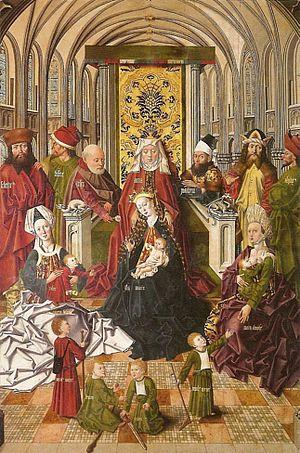
Sainte Parenté, dans la Wiesenkirche de Soest. Maître de 1473
L'église Sainte-Marie-des-Prés, Kirche St. Maria zur Wiese ou Wiesenkirche en allemand, de Soest est une église réformée qui est un exemple typique des églises-halles de Westphalie. D'une base presque carrée, son intérieur donne l'impression d'une pure paroi de fenêtres portée par des piliers en faisceau élancés. Dans le chœur, les fenêtres touchent presque le sol. De jour, l'intérieur de l'église est aéré et baigné de lumière. Trois vaisseaux de même hauteur ou presque, à voûte très plate, impriment à l'édifice son équilibre. L'histoire du bâtiment remonte jusqu'à la pose de la première pierre en 1313. La paire de tours n'a été édifiée que dans la deuxième moitié du XIXᵉ siècle.
Le Maître westphalien de 1473 est le nom de convention d'un artiste travaillant en Westphalie dans la deuxième moitié du XVᵉ siècle et à Lübeck au début du XVIᵉ siècle. Le maitre a reçu ce nom d'après le retable dit retable d'Anne et ou retable de la Parenté de la Wiesenkirche à Soest en Allemagne, une œuvre de jeunesse du maître datée de 1473. Comme le note Martens, l'adjectif « westphalien » est ajouté au nom de convention pour distinguer ce peintre du Maître brugeois de 1473, auteur du triptyque de Jean de Witte.